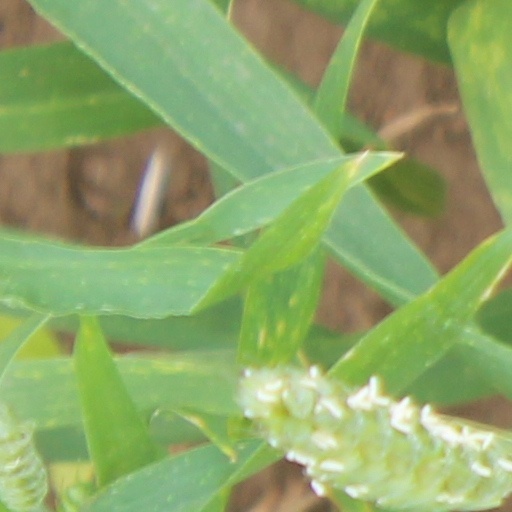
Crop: wheat